Margit Angerer

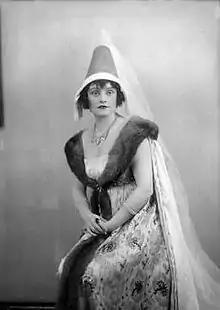
Margit Angerer, ca. 1926

Margit Angerer (born Margit Rupp; 6 November 1895 – 31 January 1978) was a Hungarian operatic soprano.